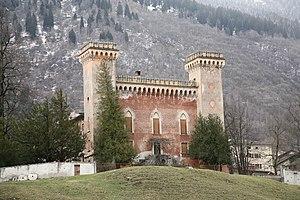
Cette liste présente les biens culturels d'importance nationale dans le canton des Grisons. Cette liste correspond à l'édition 2009 de l'Inventaire Suisse des biens culturels d'importance nationale pour le canton des Grisons. Il est trié par commune et inclus : 174 bâtiments séparés, 16 collections et 38 sites archéologiques.
Stampa est une localité et une ancienne commune suisse du canton des Grisons. Le 1ᵉʳ janvier 2010, elle a fusionné avec les autres communes du val Bregaglia pour former la commune de Bregaglia. Son ancien numéro OFS est le 3775.